Steam railcar

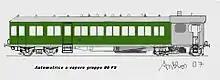
Italian class FS 85 steam railcar

In 1918, the Austrian State Railways unit passed to the Czechoslovak State Railways after Austria-Hungary was divided at the end of World War I. At the end of World War II units were divided between the Deutsche Reichsbahn of East Germany, Deutsche Bundesbahn of West Germany and SNCF of France and all units had been withdrawn by 1953.